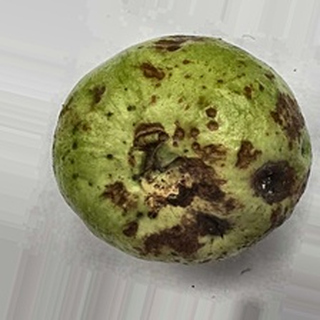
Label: guava_anthracnose